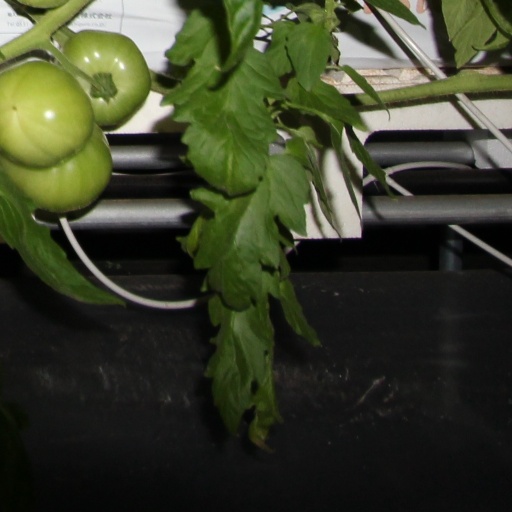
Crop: tomato